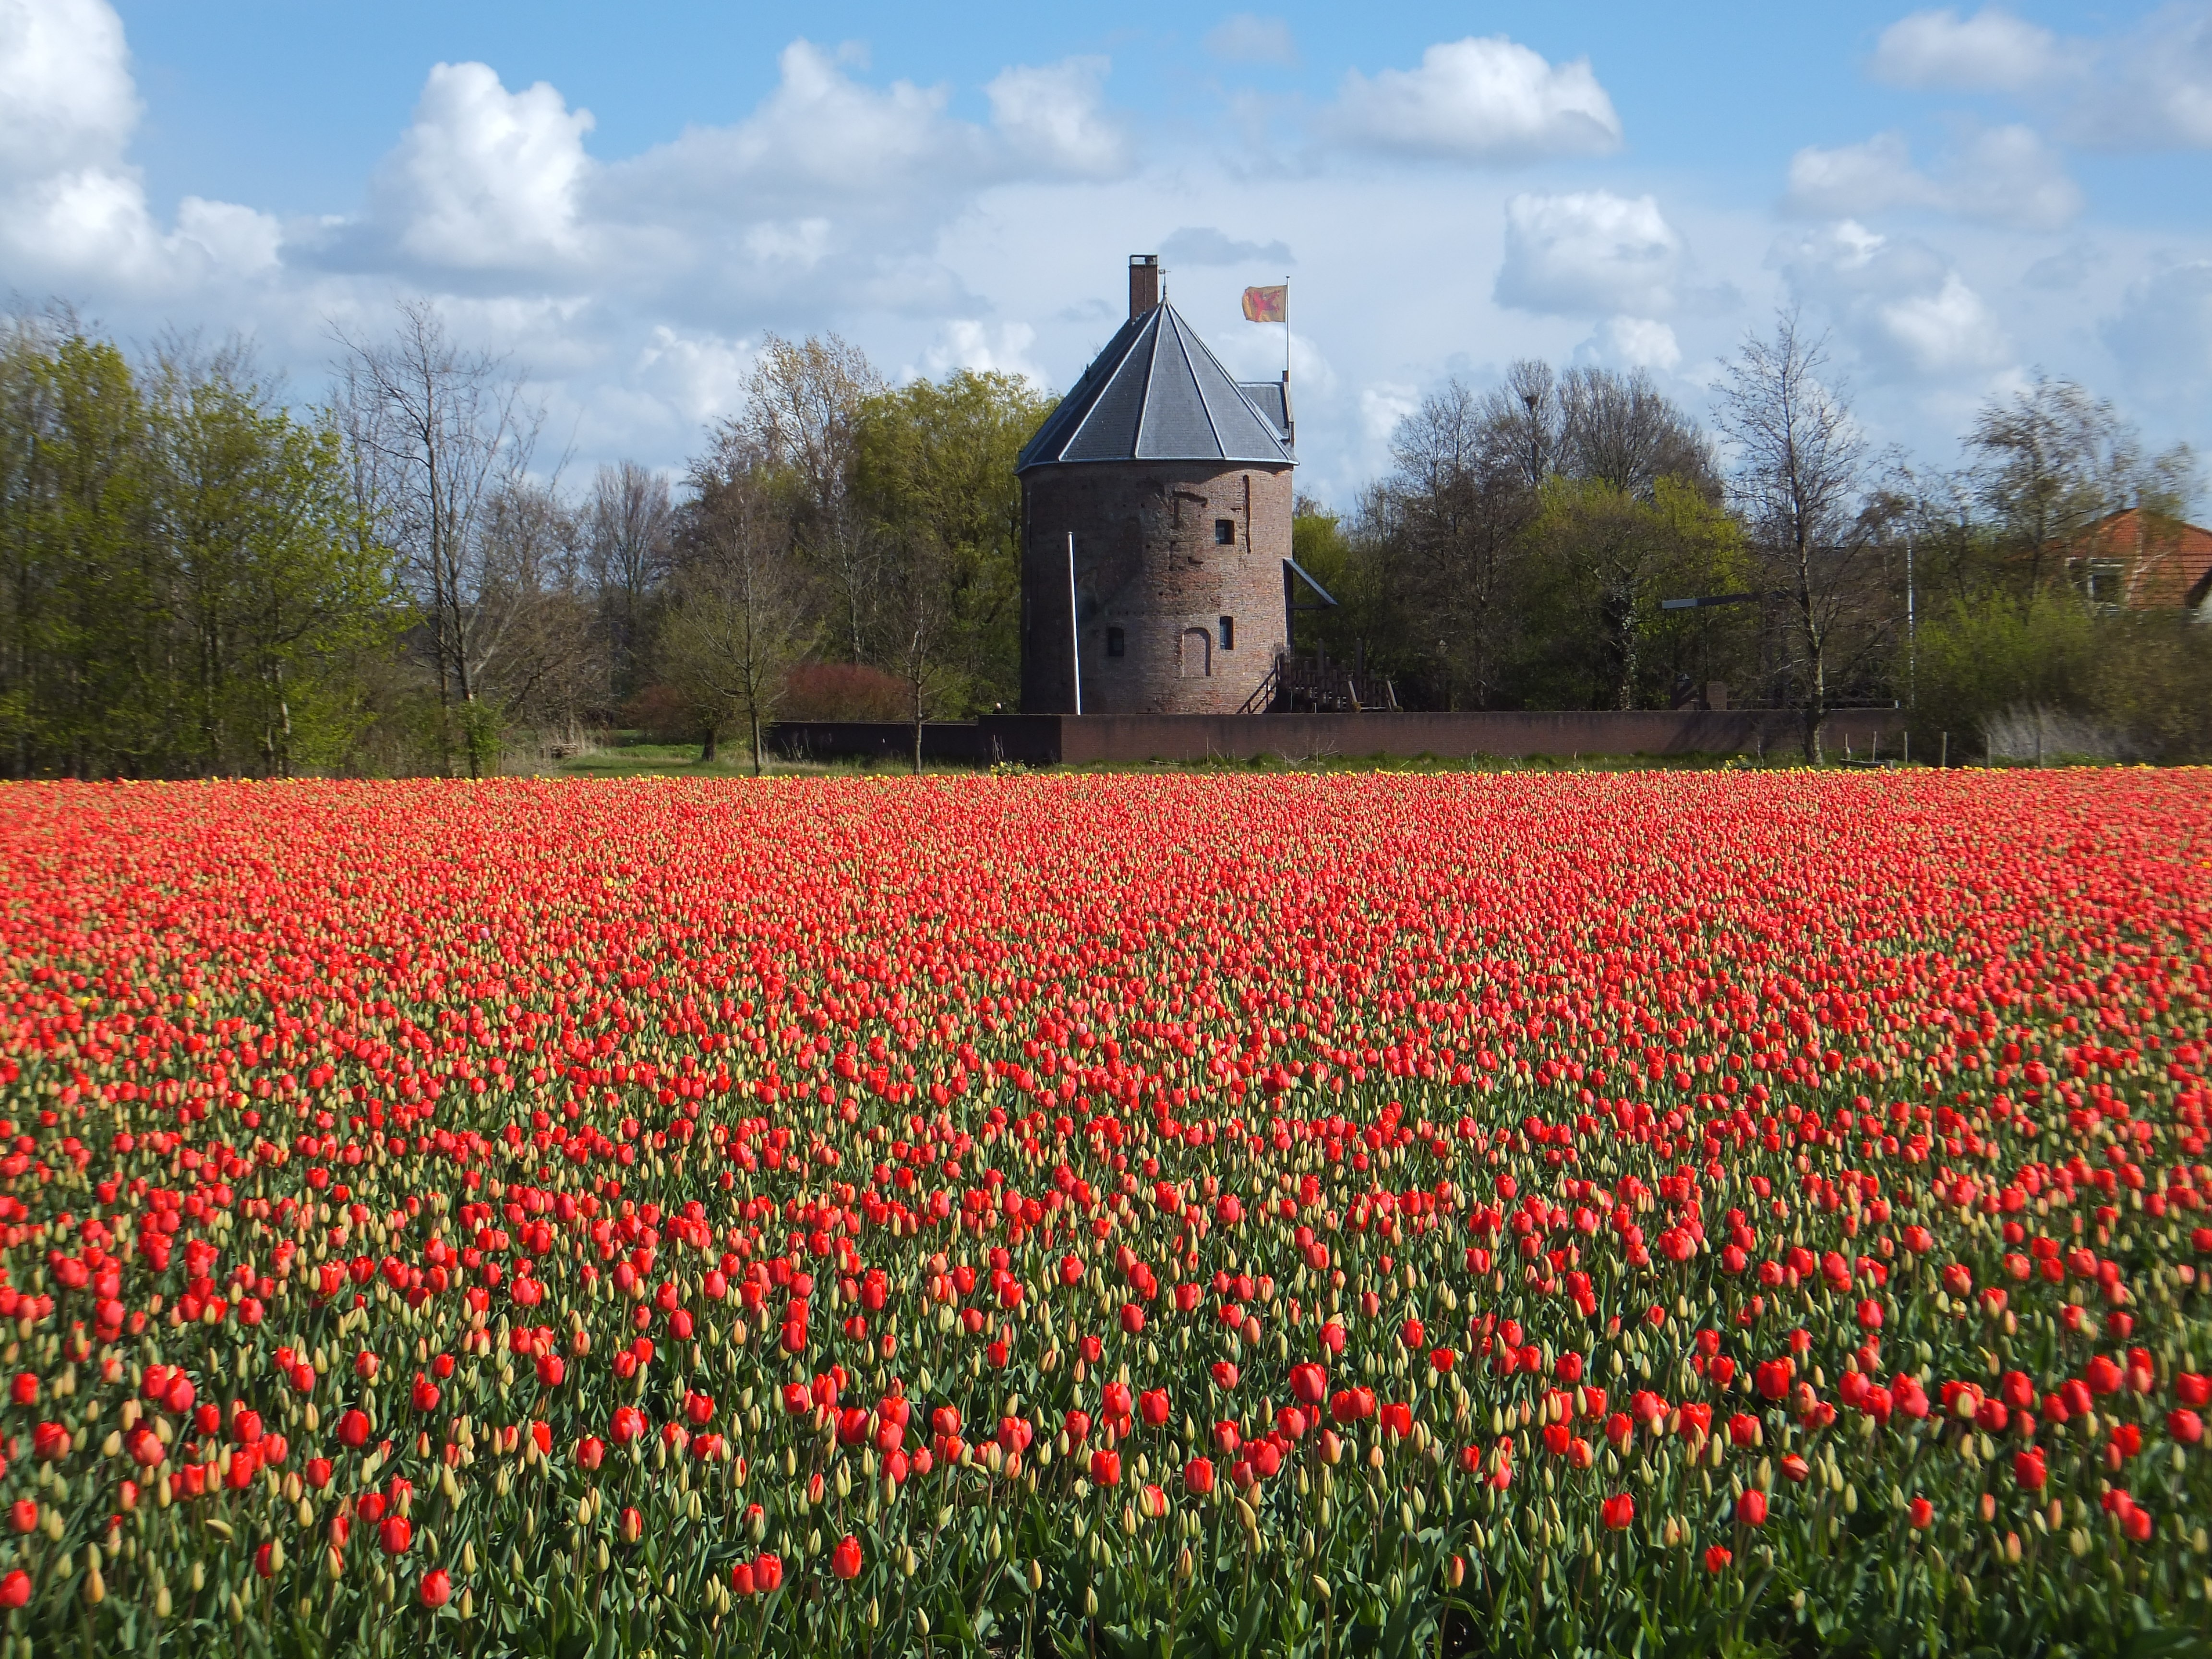
nature, grass, plant, field, farm, meadow, prairie, flower, bloom, tulip, spring, bulb, castle, plain, plants, wildflower, flowers, holland, netherlands, grassland, poppy, tulips, rural area, flowering plant, land plant